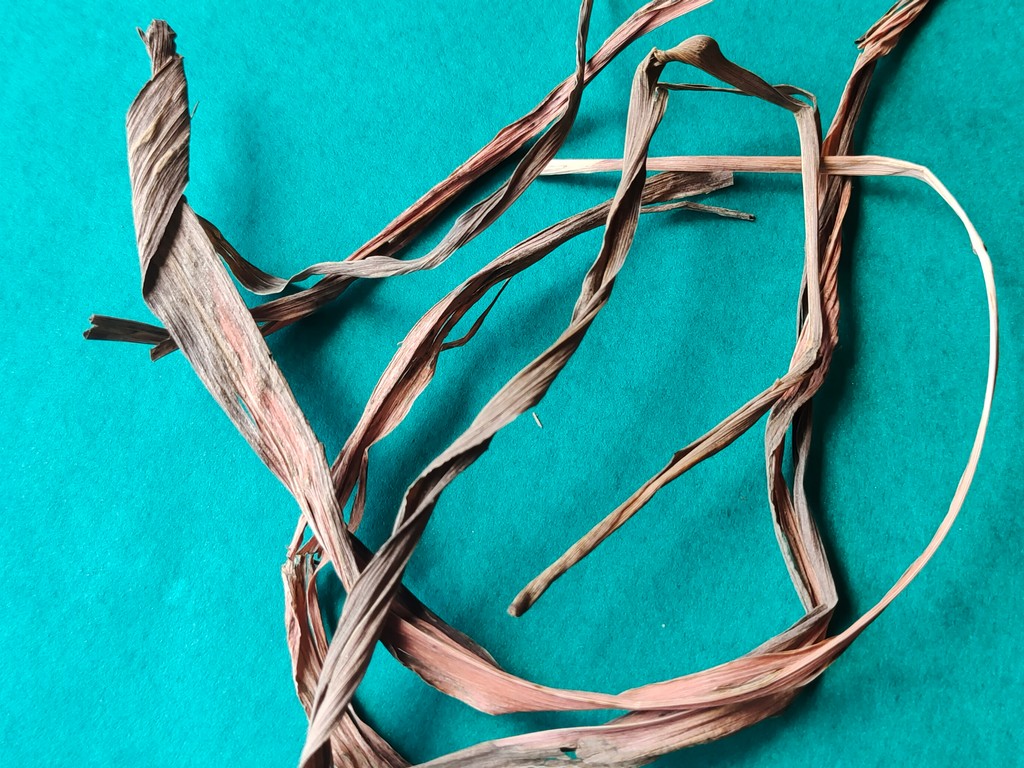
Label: Dried